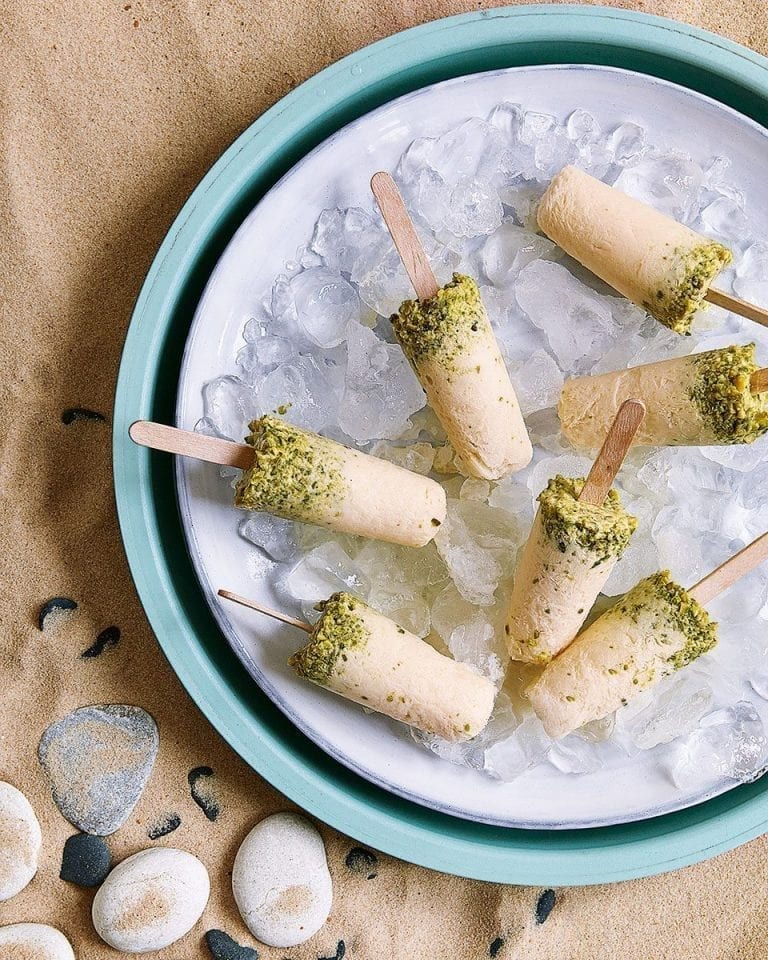
Dish: kulfi